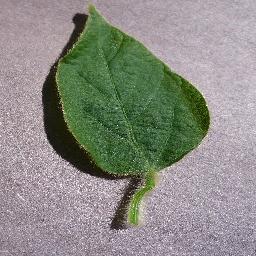
Label: Soybean___healthy